Richard Ellis (Maltese photographer)

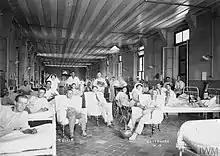
Cottonera Military Hospital Ward 10, photographed by Ellis during World War I

On his arrival in Malta, James Conroy opened a Daguerreotype photography studio, where Ellis worked as his assistant. About 1865 James Conroy moved his studio to 56, Strada Stretta, Valletta. By 1870 James Conroy has opened additional premises at 134, Strada Stretta, where mostly carte de visite were produced.